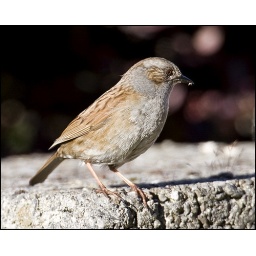
Some shots of birds in my back garden taken from the Kitchen window